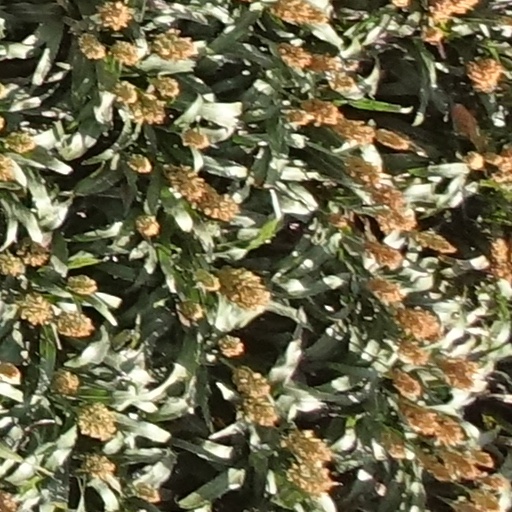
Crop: sorghum